Branching fraction

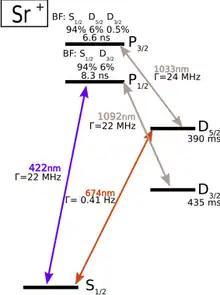
Branching fractions from the P3/2 and P1/2 states in Sr+

In the field of atomic, molecular, and optical physics, a branching fraction refers to the probability of decay to a specific lower-lying energy states from some excited state. Suppose we drive a transition in an atomic system to an excited state , which can decay into either the ground state or a long-lived state . If the probability to decay (the branching fraction) into the state is , then the probability to decay into the other state would be . Further possible decays would split appropriately, with their probabilities summing to 1.